Purge the Poison

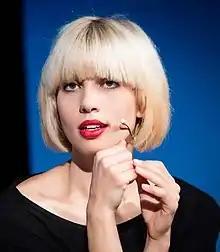
A color photograph of Nadezhda Tolokonnikova in 2015.

In January 2020, Marina took to her social media accounts, revealing that she had been working on her fifth studio album. In regards to the project, she expressed desire to collaborate with an all-female creative team, differing from her previous experiences while recording her fourth studio album, "Love + Fear" (2019). Following the release of the lead single, "Man's World" in 2020, Marina posted several teasers of other songs from her fifth album's recording sessions, such as "Flowers" and a clip from a track about Venus flytrap plants. Previously, in May 2020, Marina shared a snippet of a demo of "Purge the Poison" to her Twitter account, along with a verse of lyrics. She had wanted to release singles in support of her album as early as April 2020, but changed plans following the onset of the COVID-19 pandemic.